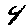
Label: 4